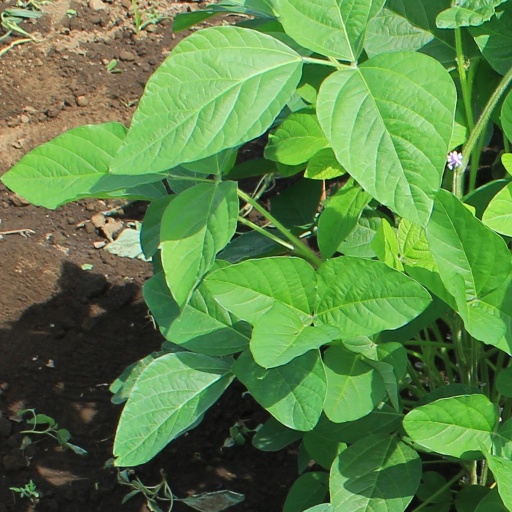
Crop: soybean